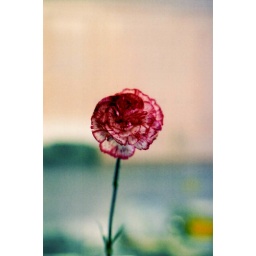
flower in the kitchen